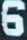
Number: 6